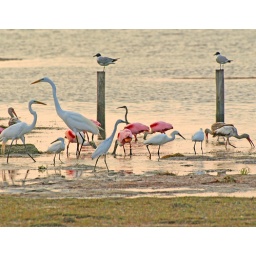
mixted bag along laguna shores road in corpus christi, texas